Christian X

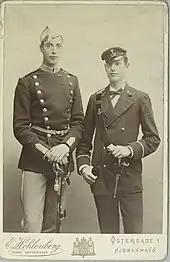
Prince Christian with his younger brother, the then Prince Carl in 1887

Christian was born on 26 September 1870 at his parents' country residence, the Charlottenlund Palace, located on the shores of the Øresund Strait 10 kilometers north of Copenhagen on the island of Zealand in Denmark, during the reign of his paternal grandfather, King Christian IX. He was the first child of Crown Prince Frederick of Denmark and his wife Louise of Sweden. His father was the eldest son of King Christian IX of Denmark and Louise of Hesse-Kassel, and his mother was the only daughter of King Charles XV of Sweden and Norway and Louise of the Netherlands. The Danish author Hans Christian Andersen wrote the next day in his diary: "The night before 12 a Prince was born by the Crown Princess, the whole city flagged today in the beautiful weather." He was baptised with the names "Christian Carl Frederik Albert Alexander Vilhelm" in the chapel of Christiansborg Palace on 31 October 1870 by the Bishop of Zealand, Hans Lassen Martensen. The royal christening gown, which has been used for the baptism of almost all royal children in Denmark ever since, was used for the first time at his christening. This gown is made of Brussels lace, and was bought by Crown Princess Louise in Belgium for her eldest son's christening.